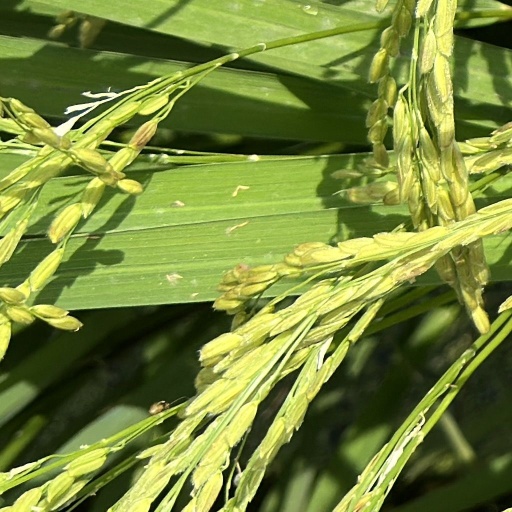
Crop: rice